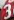
Number: 3